2017 Rafael Nadal tennis season

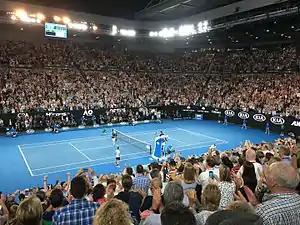
The 2017 Australian Open men's final

Nadal was seeded ninth in the first major of the year, the Australian Open. After two relatively easy rounds against Florian Mayer, and former finalist Marcos Baghdatis, he faced 19-year-old Alexander Zverev in the third round. He prevailed in a five-set match, twice coming back from one set down, after the youngster began suffering cramps in the final set. He defeated the French number one, and world number nine Gaël Monfils in four sets in the fourth round to reach his first quarterfinal since the 2015 French Open. In a rematch against Raonic, he won in straight sets. In the semifinal, he defeated rising Bulgarian star Grigor Dimitrov in a five-set match that lasted just under five hours to reach his first major final since the 2014 French Open. The Australian Open final was the 35th meeting between him and former world number one and long-time rival Roger Federer. Due to their storied rivalry, the advancing age of both players in their respective careers, critical speculation of this being their last Grand Slam finals contest against one another, and the potential tennis history made from either victory and subsequent implications on their respective legacies, the match, referred by the moniker 'Fedal XXXV', was one of the most highly anticipated finals in not only the tournament's history but also all tennis history. The match went to five sets, but despite leading by a break in the final set, Nadal lost the match to Federer (who won his record-extending 18th major title) losing 5 games in a row. It was the first time Nadal lost to Federer at a major outside of Wimbledon, and the first time he lost a Grand slam match to Federer since the Wimbledon 2007 final, won by Federer in 5 sets.